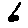
Label: 6